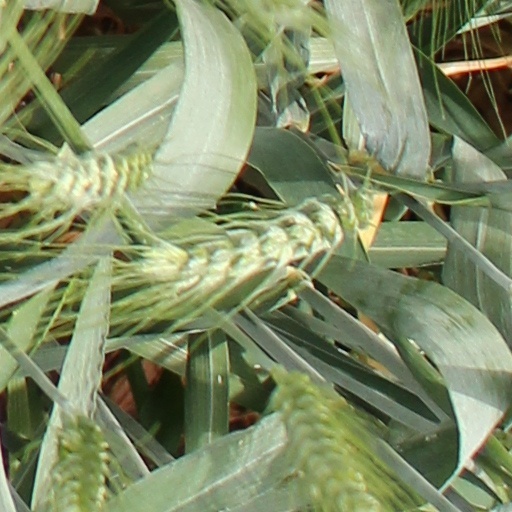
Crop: wheat